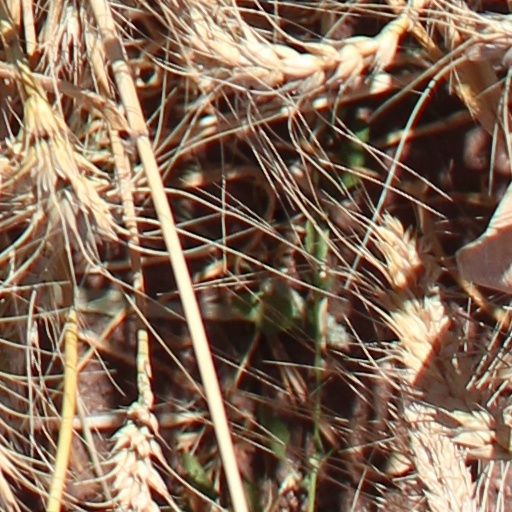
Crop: wheat